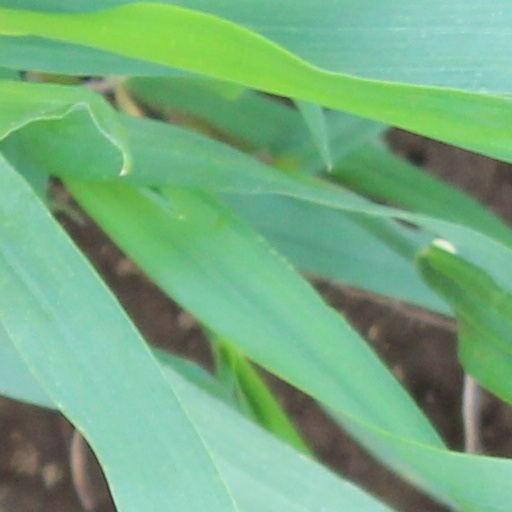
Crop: wheat